Marcus Johnson (wide receiver)

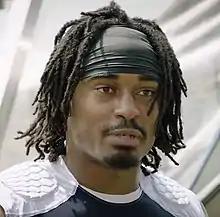
Johnson with the Tennessee Titans in 2021

Marcus Johnson (born August 5, 1994) is an American former professional football wide receiver who played six seasons in the National Football League (NFL) for four different teams and won a Super Bowl ring with the Philadelphia Eagles following Super Bowl LII. After playing college football for Texas, he was signed by the Eagles as an undrafted free agent following the 2016 NFL draft and spent part of the season on the practice squad before making the roster the next year. He also played for the Tennessee Titans, Indianapolis Colts and New York Giants.